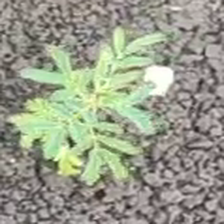
Weed species: Dwarf_cassia_(Chamaecrista pumila)